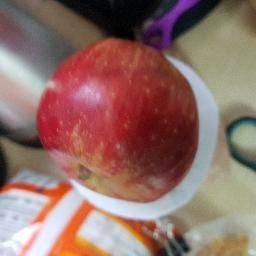
Fruit: Apple
Quality: Good